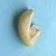
Maize quality: Bad